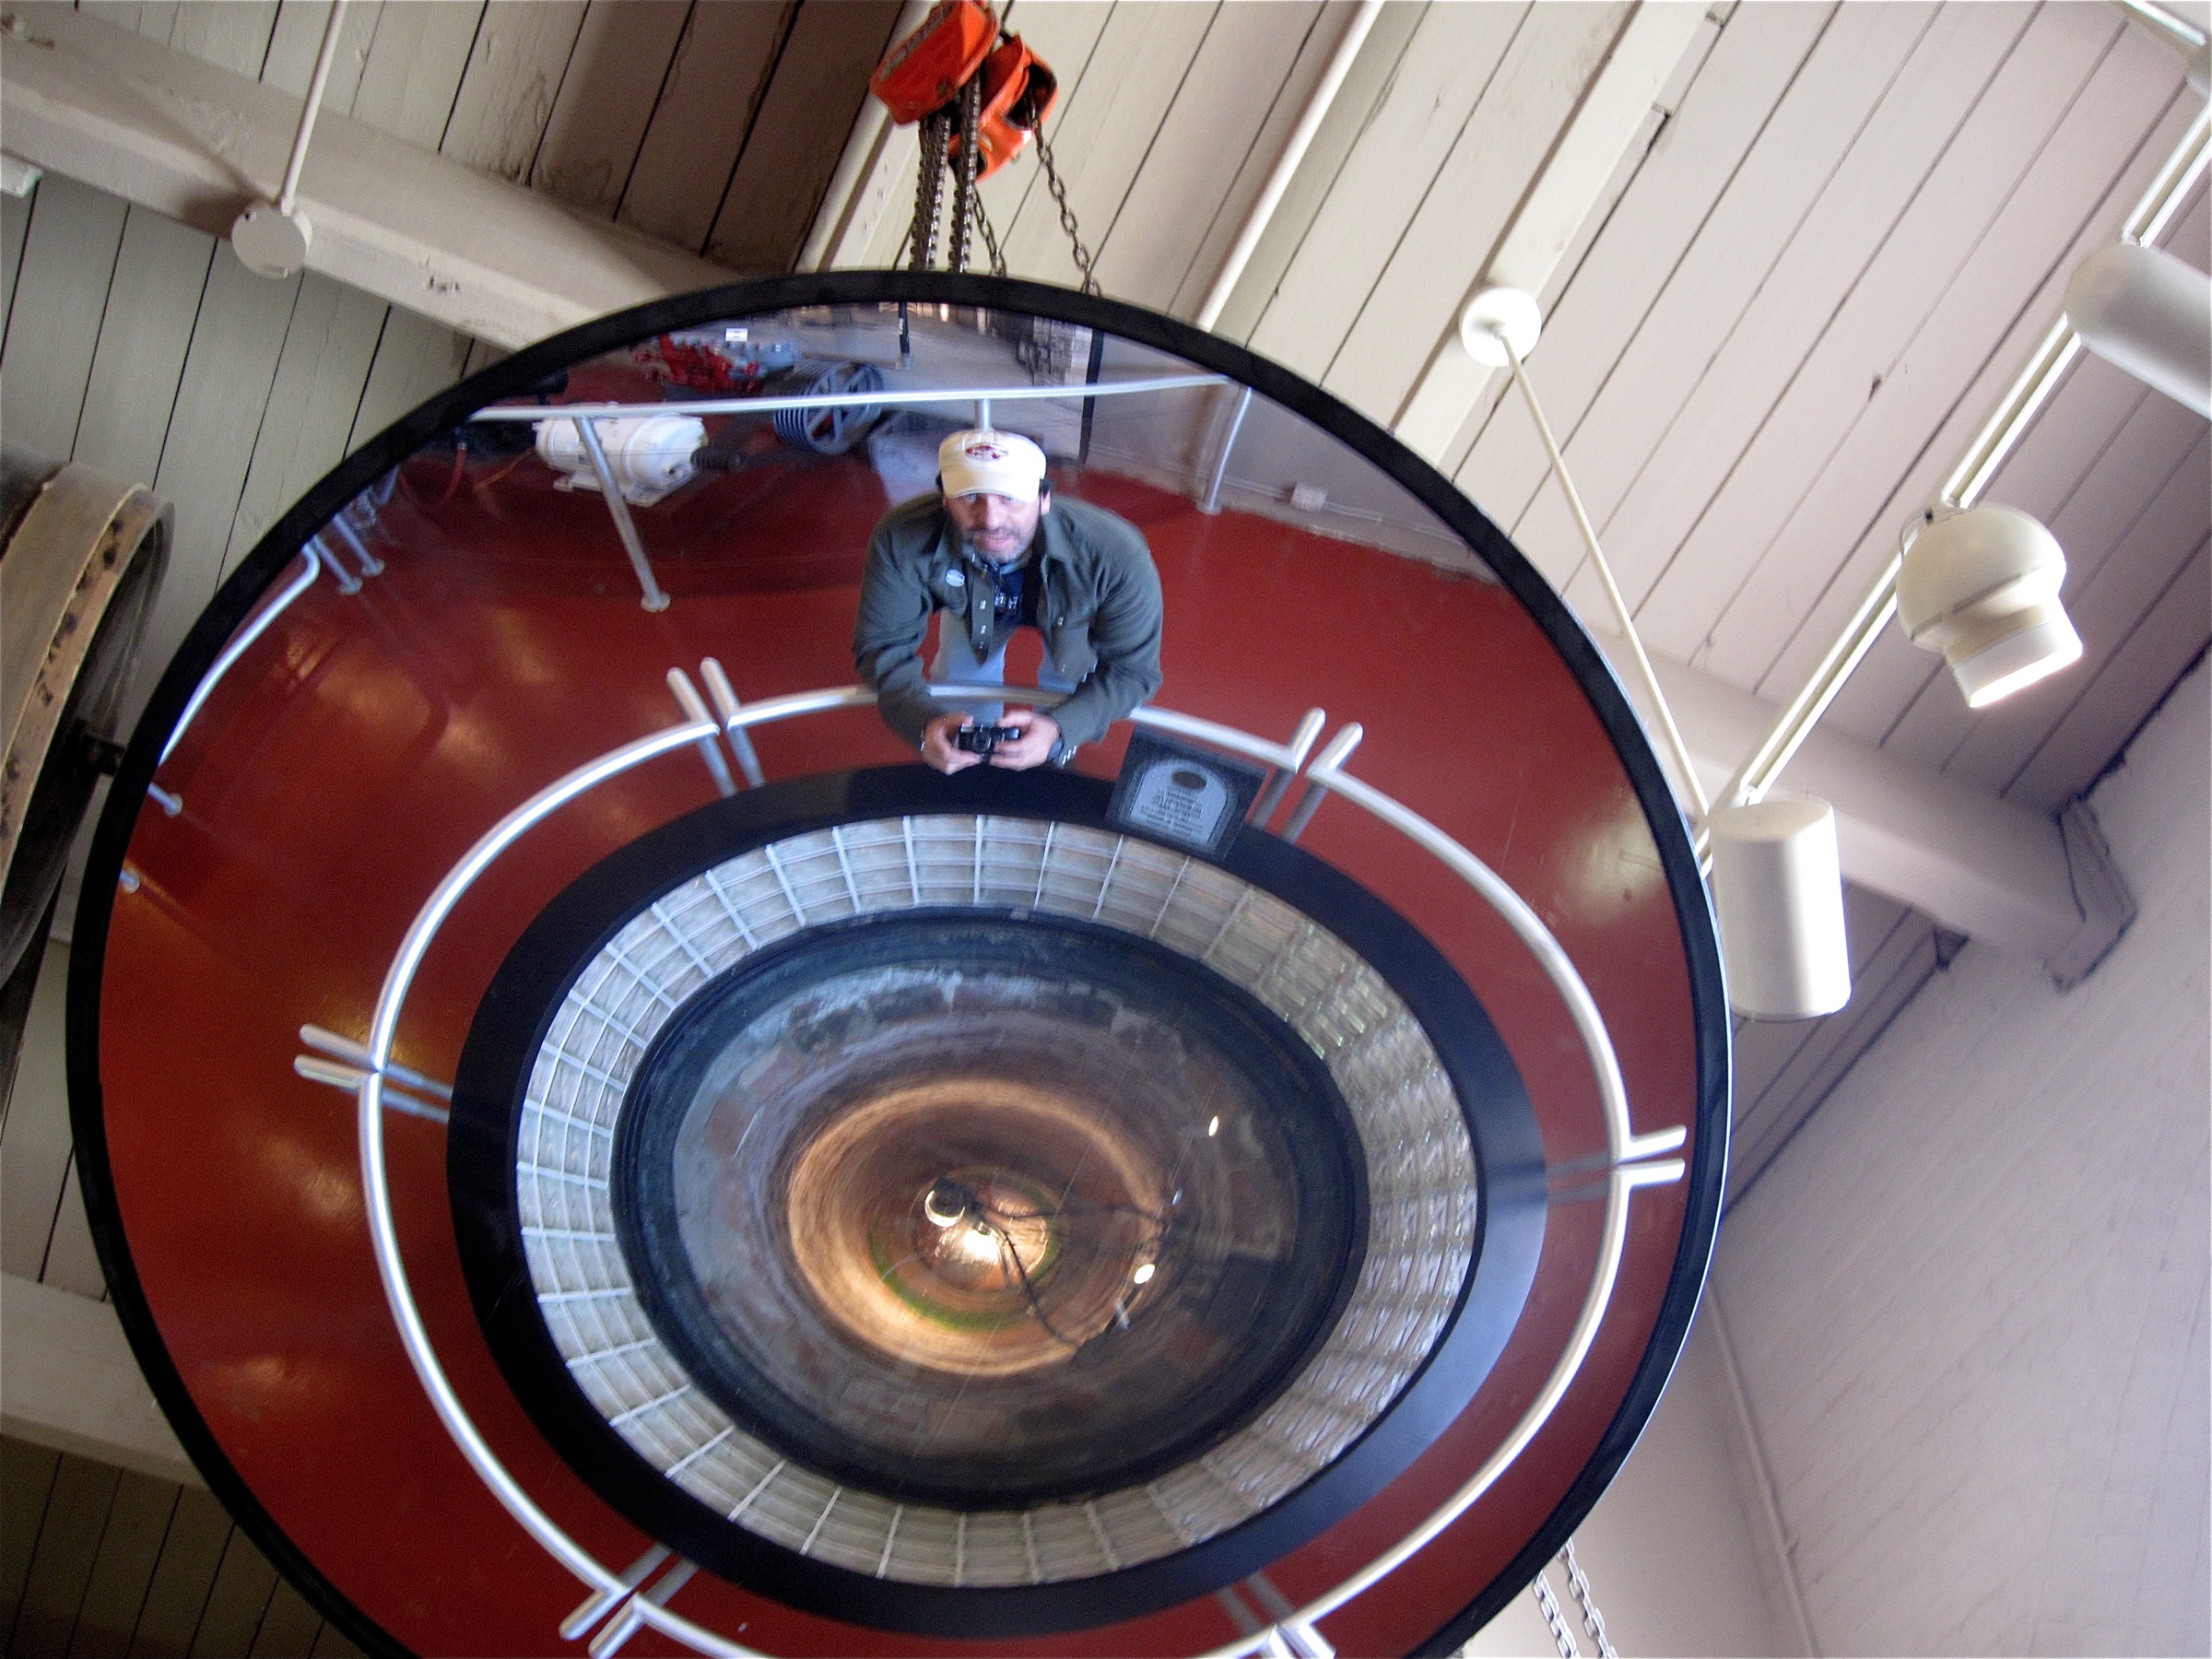
wheel, vehicle, texas, waco, aircraft engine